Sadun Boro

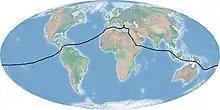
Route of Sadun Boro's global circumnavigation between 1965 and 1968.

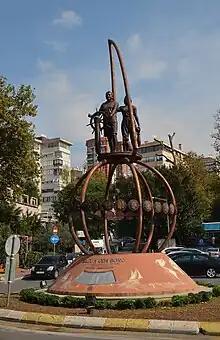
Monument of Global Circumnavigation of Sadun Boro and his wife Oda in front of the Kalamış Marina's main entrance at Kadıköy, Istanbul, Turkey.

His -long ketch was laid down at the workshop of Athar Beşpınar in Salacak neighborhood of Üsküdar, Istanbul in 1963, and named "Kısmet" (Turkish for "Fortune"). The sail, he manufactured in the textile plant, he was working at Çukurova, southern Turkey.